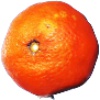
Label: clementine